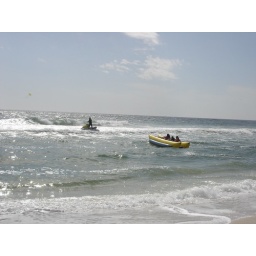
in the banana boat